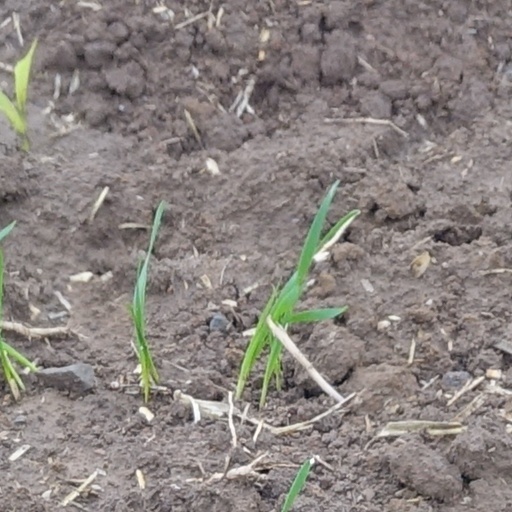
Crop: wheat